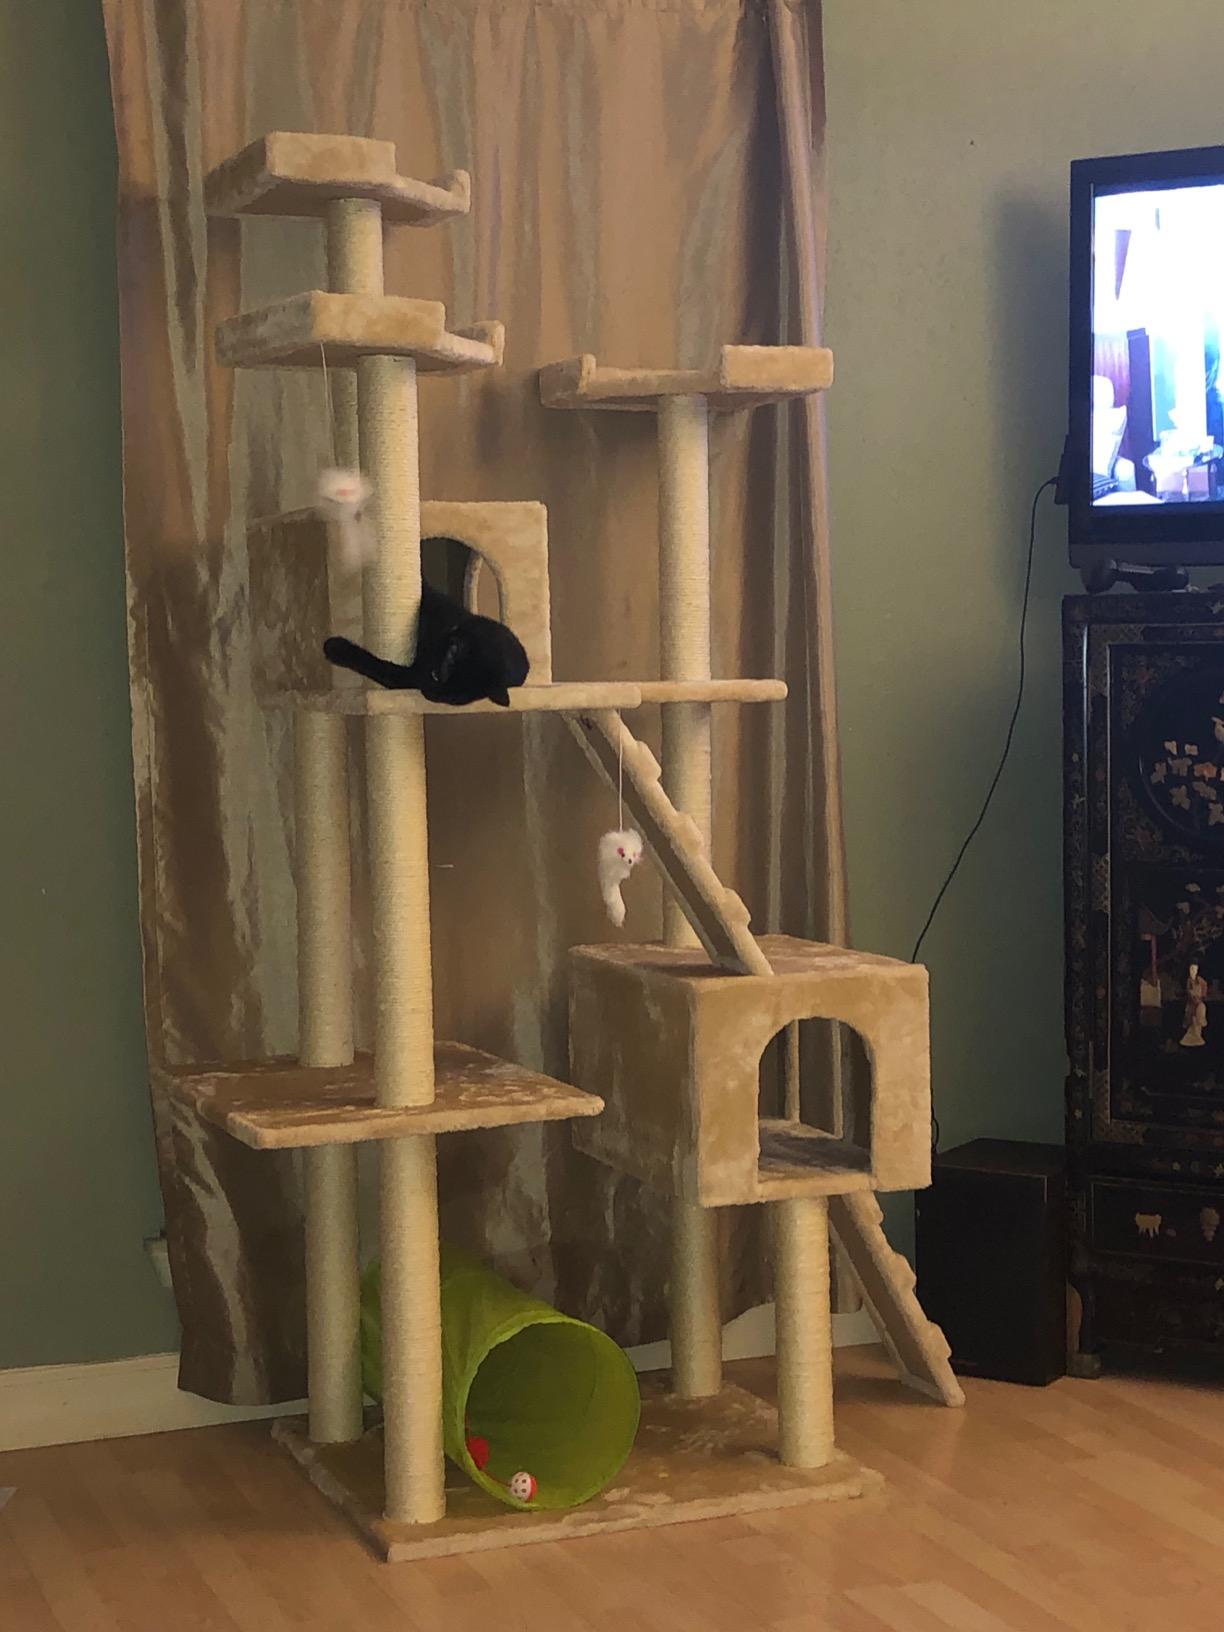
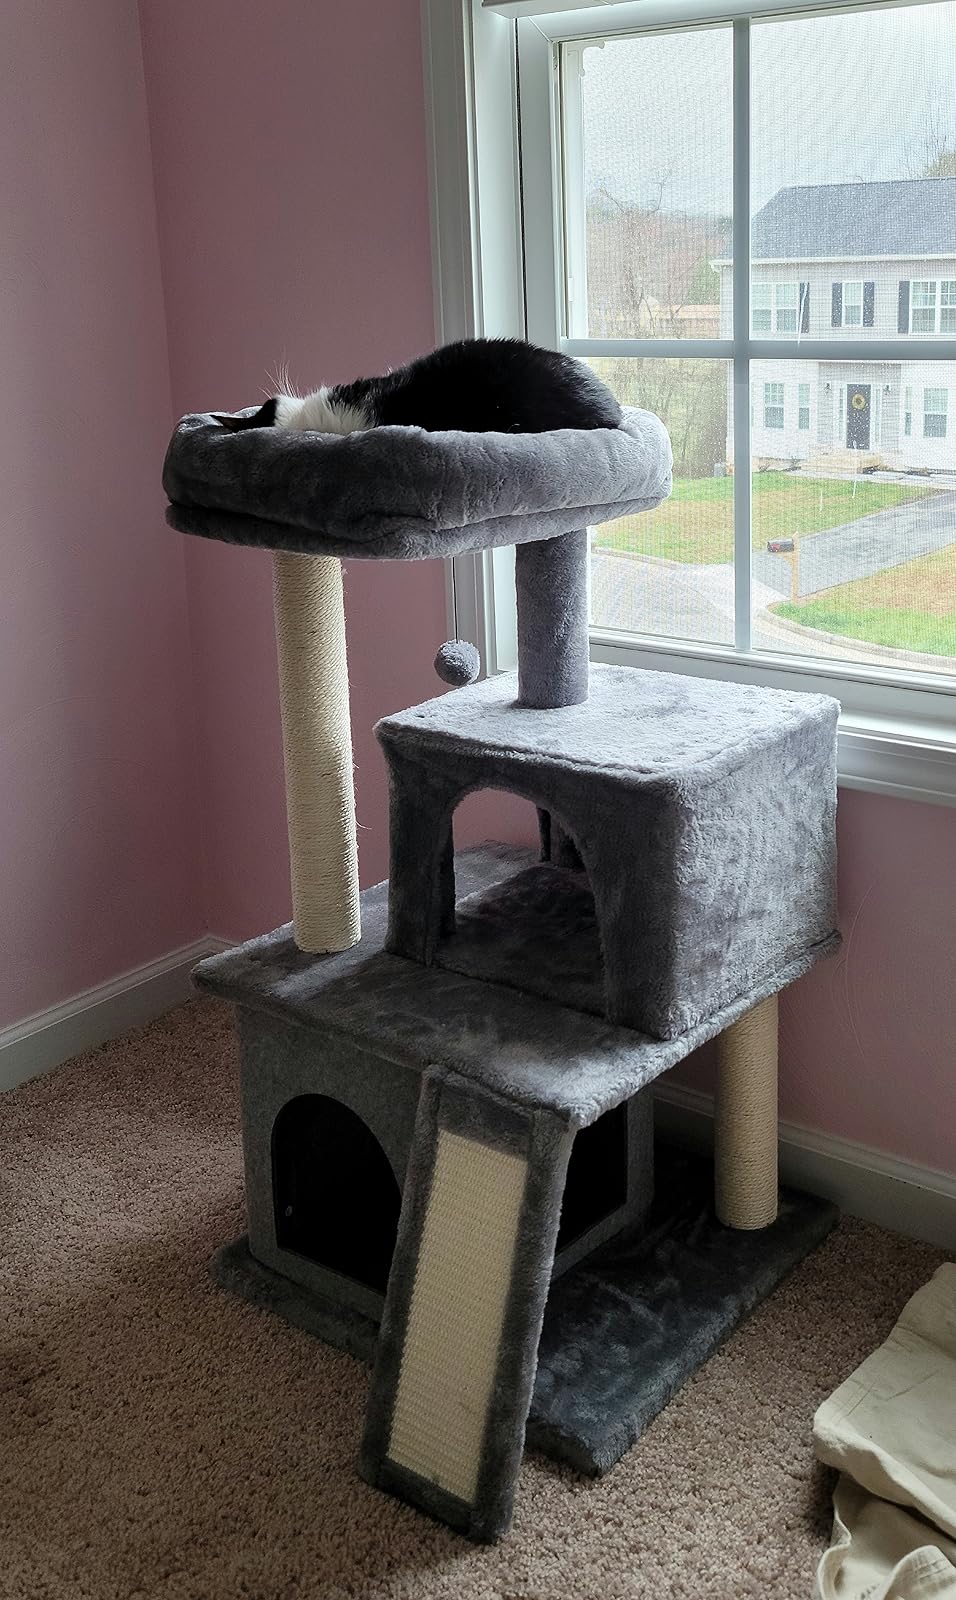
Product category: items_cat tree
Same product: no